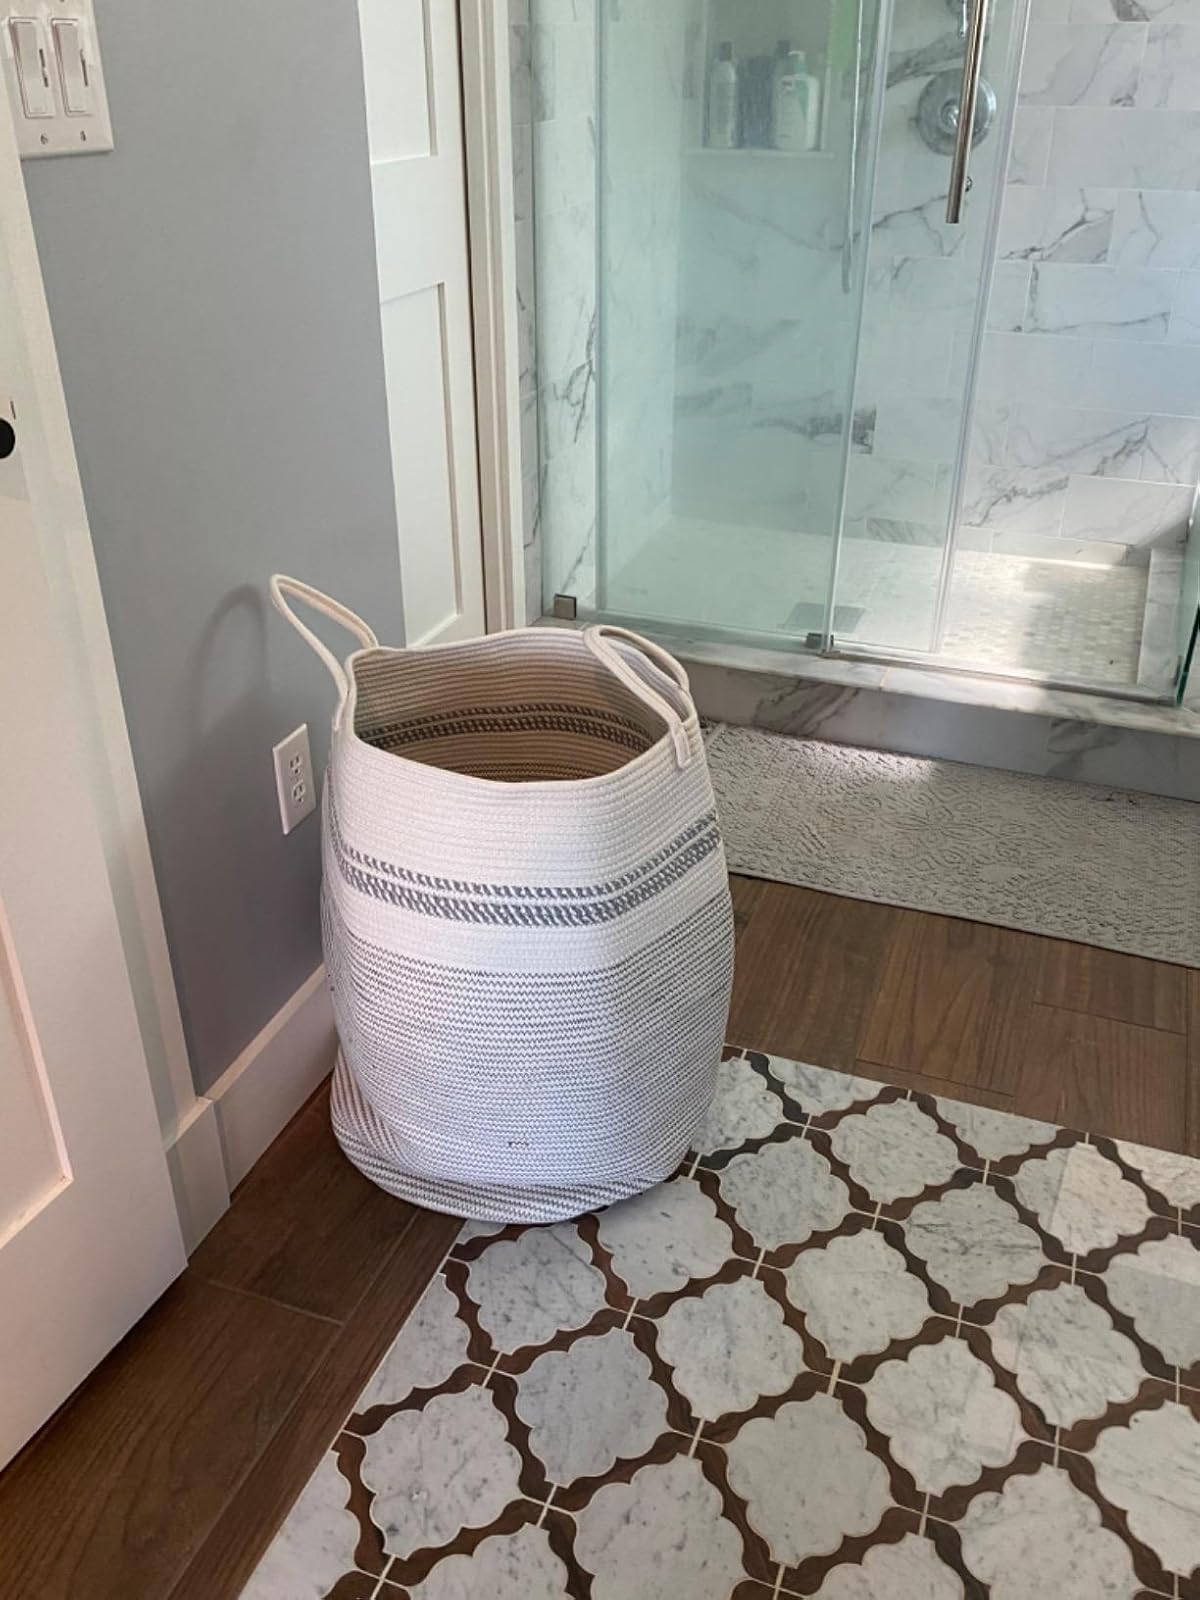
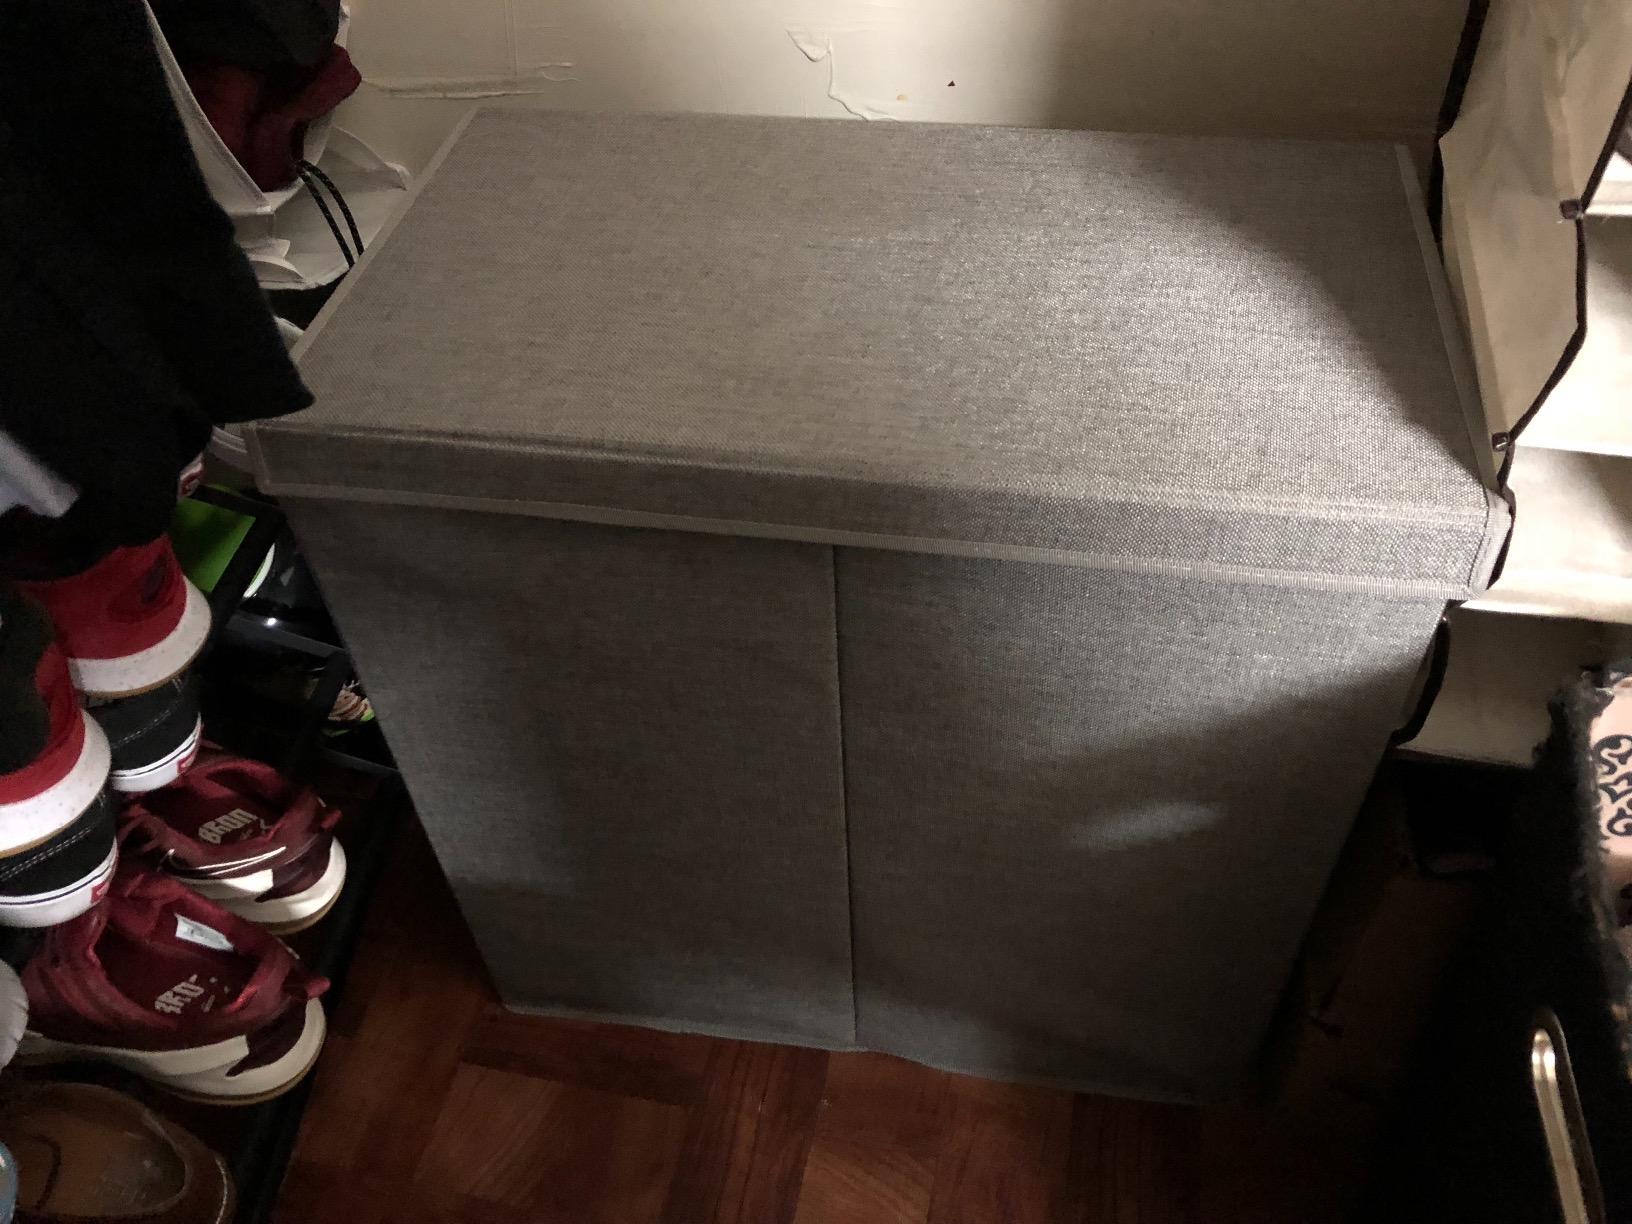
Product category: items_hamper
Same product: no